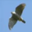
Label: bird